Hamerkop

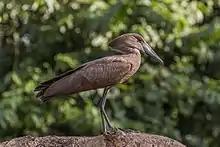
Queen Elizabeth National Park, Uganda

The hamerkop (Scopus umbretta) is a medium-sized bird. It is the only living species in the genus "Scopus" and the family Scopidae. The species and family was long thought to sit with the Ciconiiformes but is now placed with the Pelecaniformes, and its closest relatives are thought to be the pelicans and the shoebill. The shape of its head with a long bill and crest at the back is reminiscent of a hammer, which has given this species its name after the Afrikaans word for hammerhead. It is a medium-sized waterbird with brown plumage. It is found in mainland Africa, Madagascar and Arabia, living in a wide variety of wetlands, including estuaries, lakesides, fish ponds, riverbanks, and rocky coasts. The hamerkop is a sedentary bird that often shows local movements.